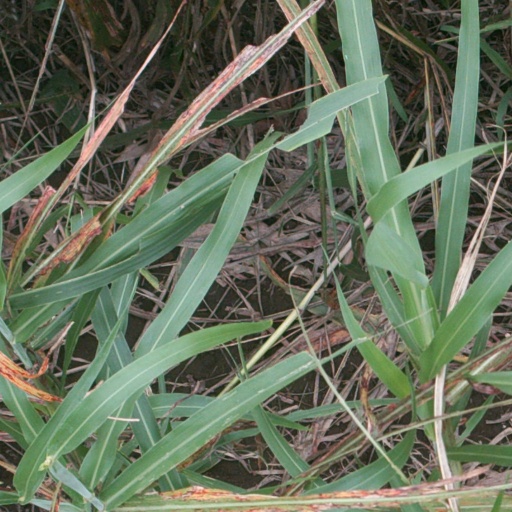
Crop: sorghum